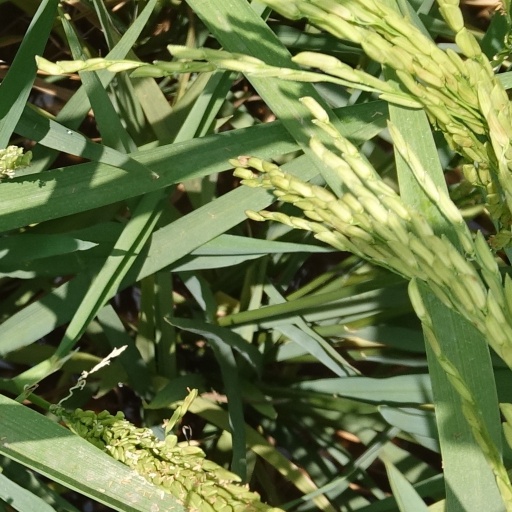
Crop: rice